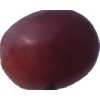
Label: pink_grape